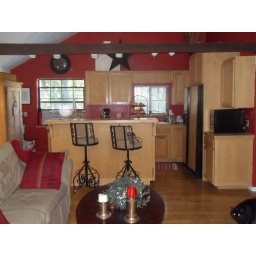
I'm repainting in the Spring - no more red wall